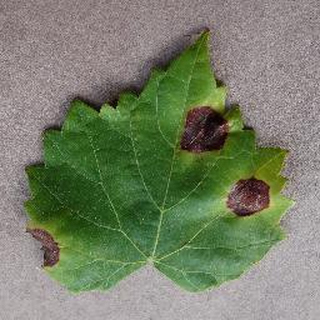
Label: grape_black_rot